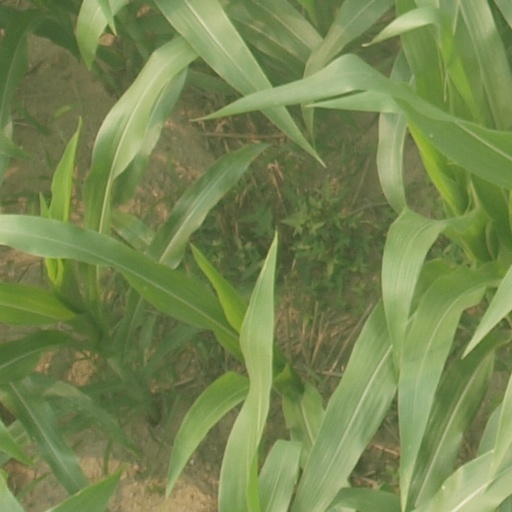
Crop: maize; corn